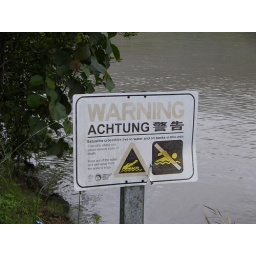
The sign beside the river